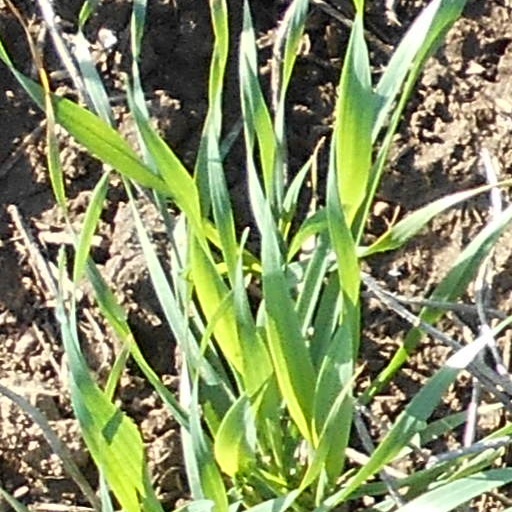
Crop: wheat